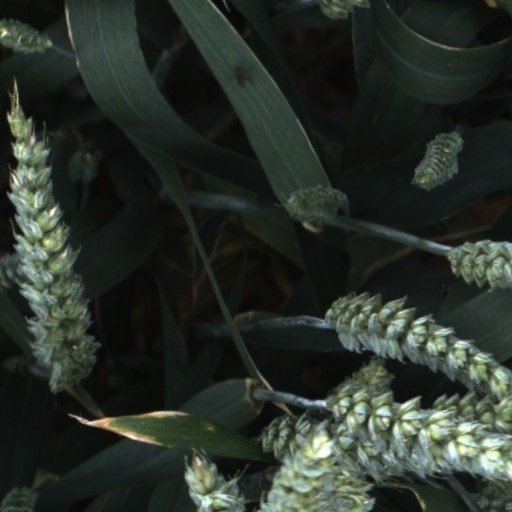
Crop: wheat